Dewi Sri

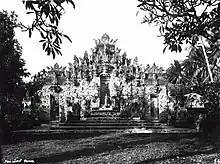
Pura Beji Sangsit in Northern Bali, dedicated to Dewi Sri, the goddess of agriculture.

The Sundanese people, especially those who are observant Sunda Wiwitan, have their own unique festival dedicated to her, such as the "Seren Taun" annual rice harvest festival, a tradition dated back to the ancient Kingdom of Sunda era. During the blessing of the rice seeds ceremony before planting the seeds or during the harvest ceremony, Sundanese and also Baduy people sing certain songs such as "Pangemat" and "Angin-angin". These songs were meant to call and invite the goddess to come down to earth and bless the rice seeds, bless the farmers, and "ngaruwat" or "tolak bala"; to ward off bad luck and to prevent all misfortune from befell upon the people.